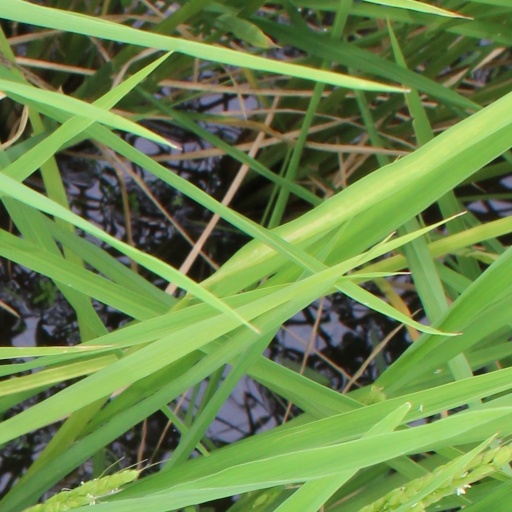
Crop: rice